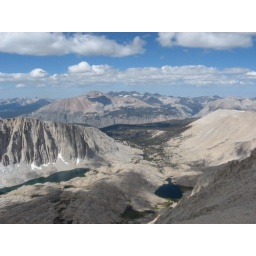
High Sierras north and west of Whitney; guitar lake is below right (shape)